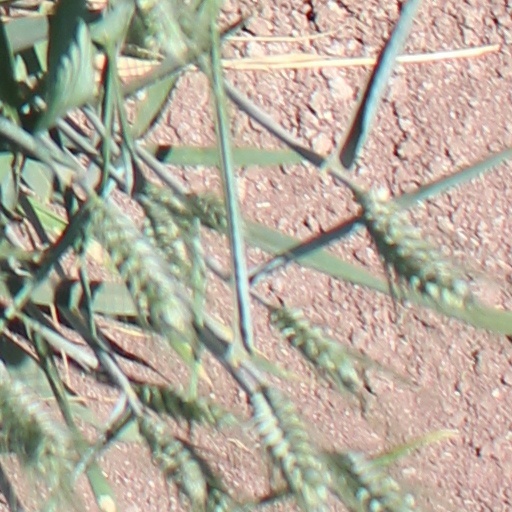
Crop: wheat